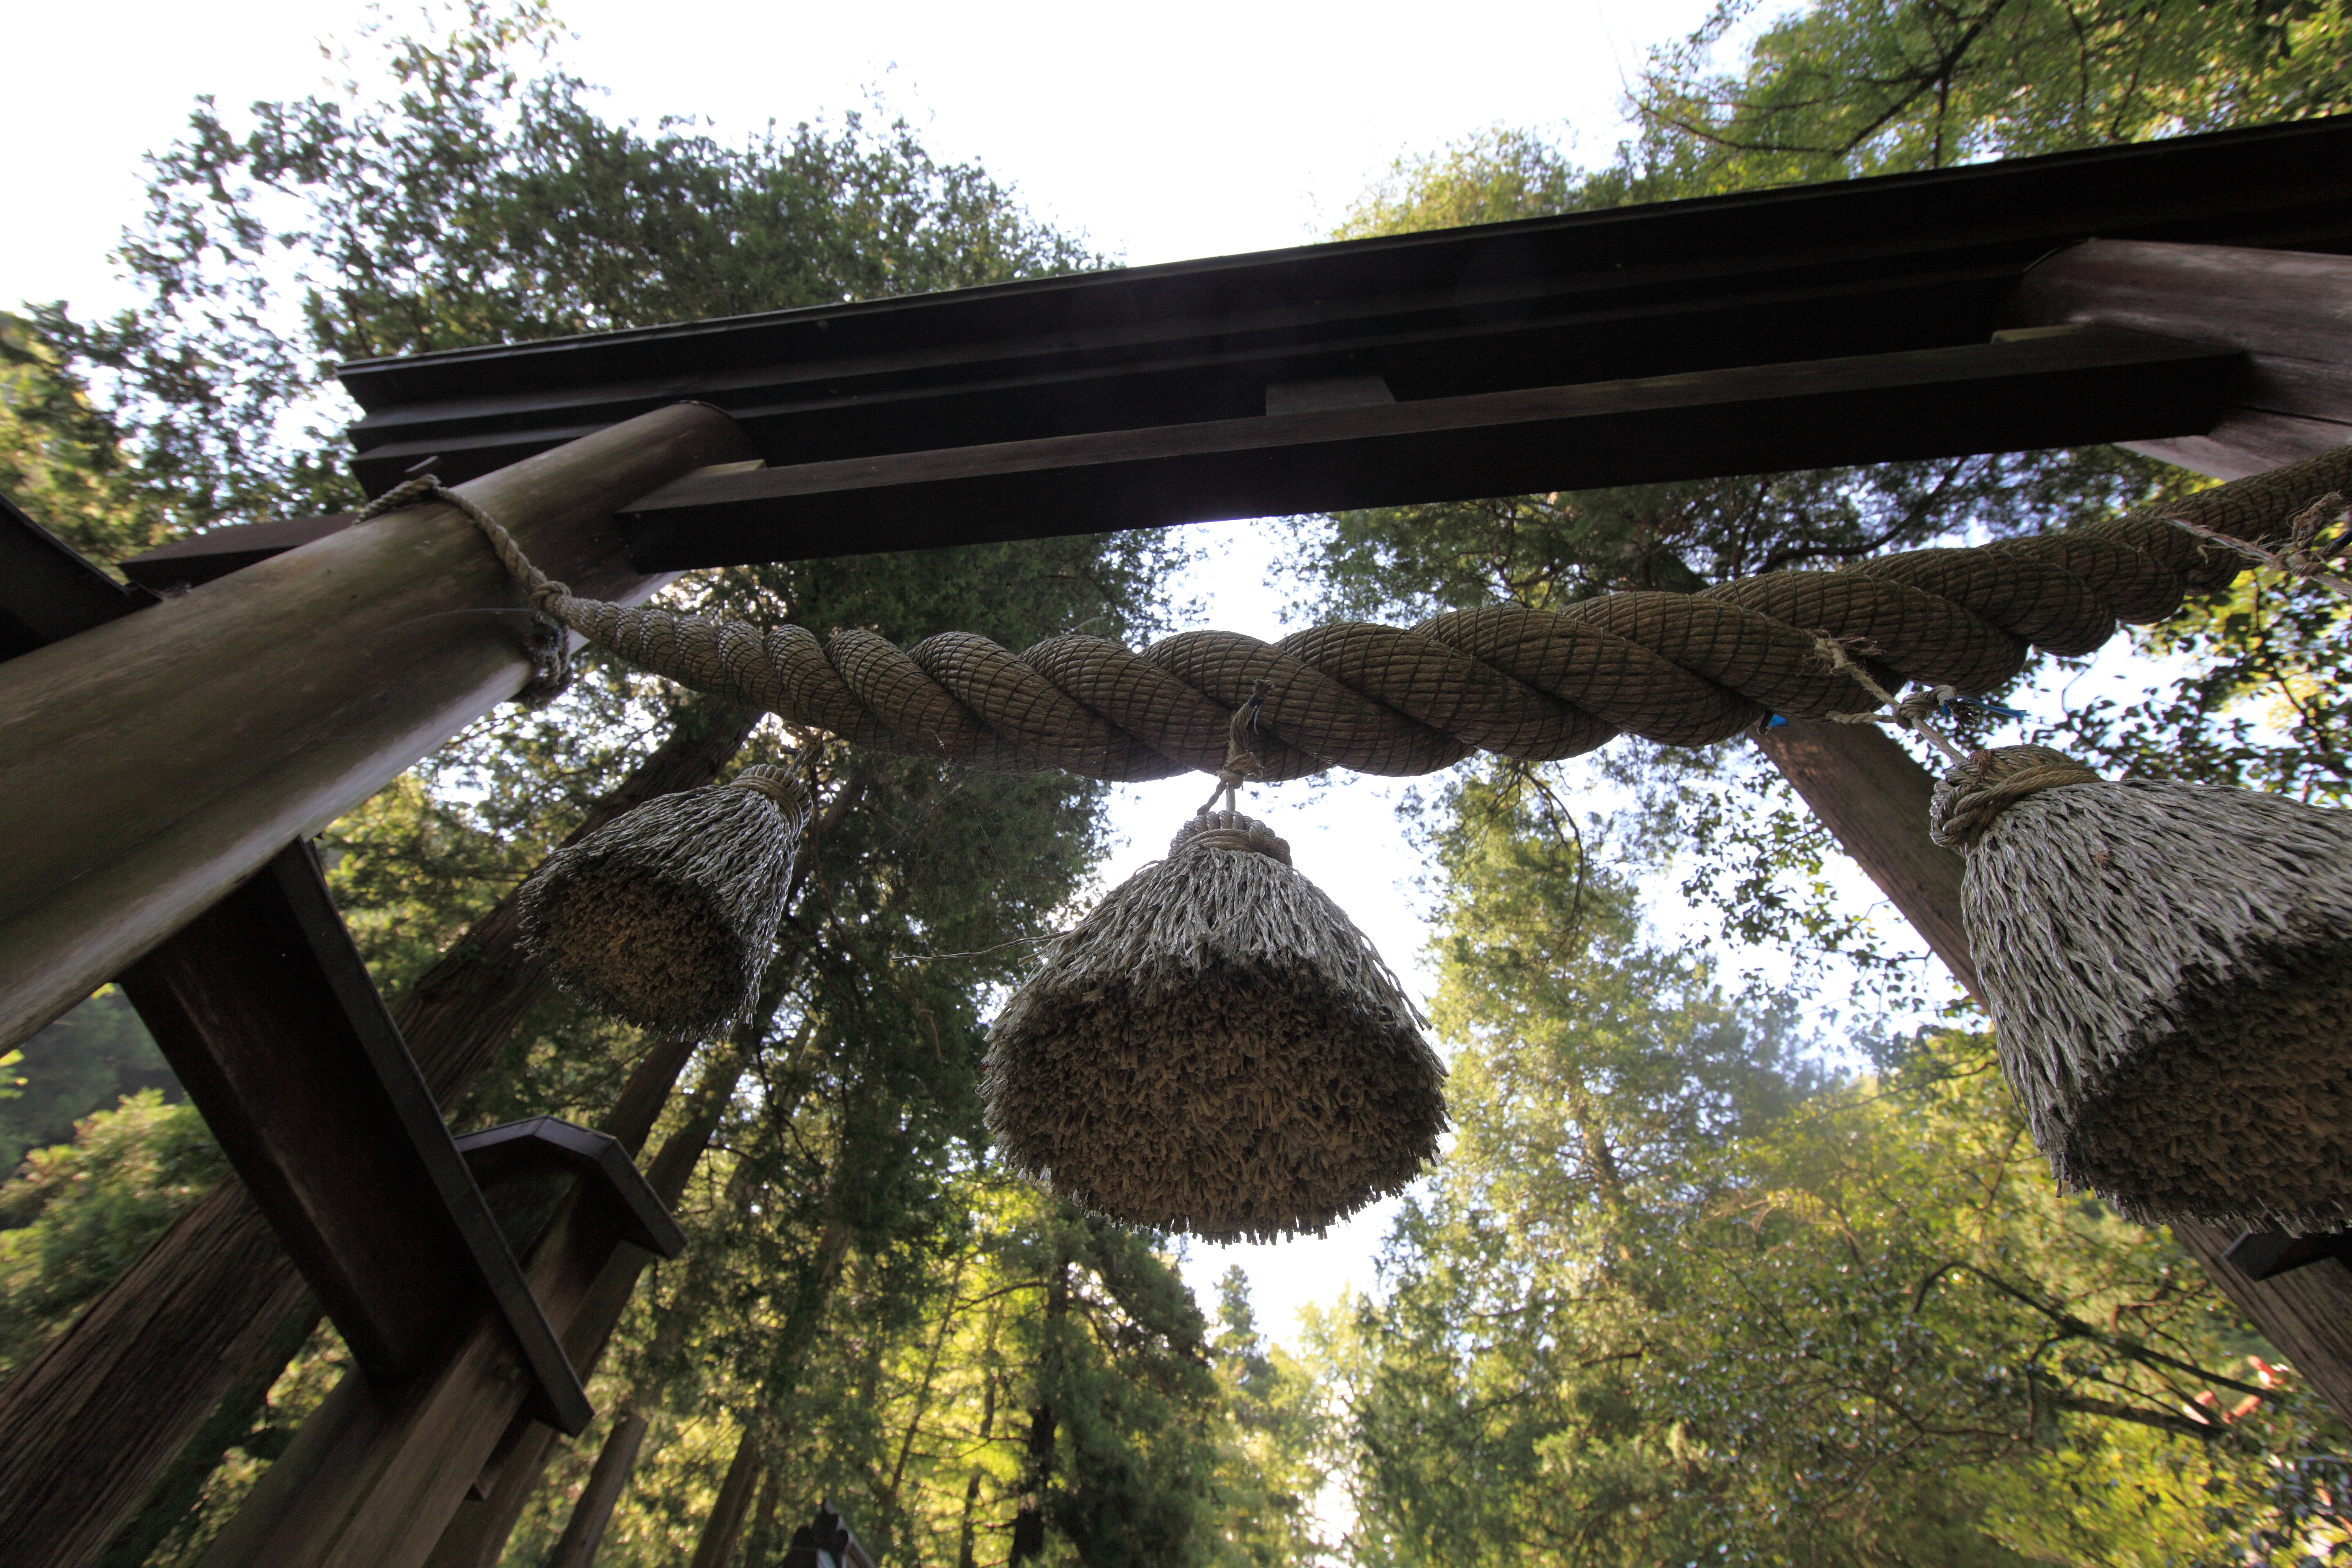
tree, flower, high, garden, cool image, shrine, 5d, hires, markii, hi, res, resolution, saitama, kodamagun, kanasanajinja, outdoor structure